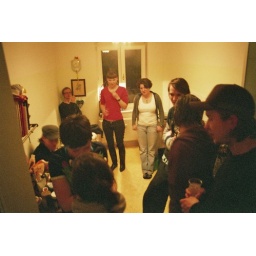
sitting and standing around at a saturday night, late march 2009.